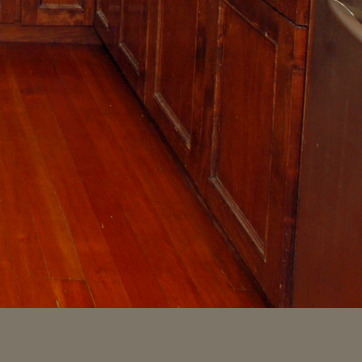
Material: wood